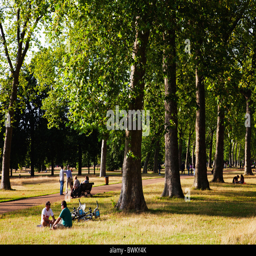
people on a sunny summer day